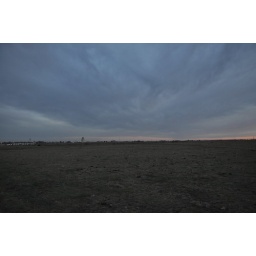
Taken in the pasture across the highway from our house.